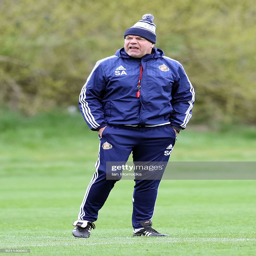
football player during a training session .